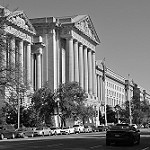
Scene: Outdoor